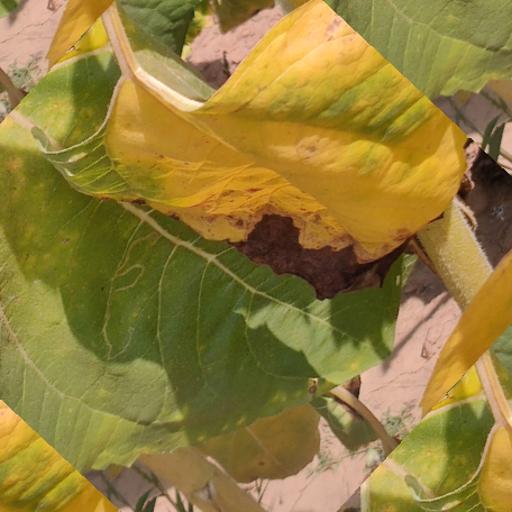
Label: Downy_mildew